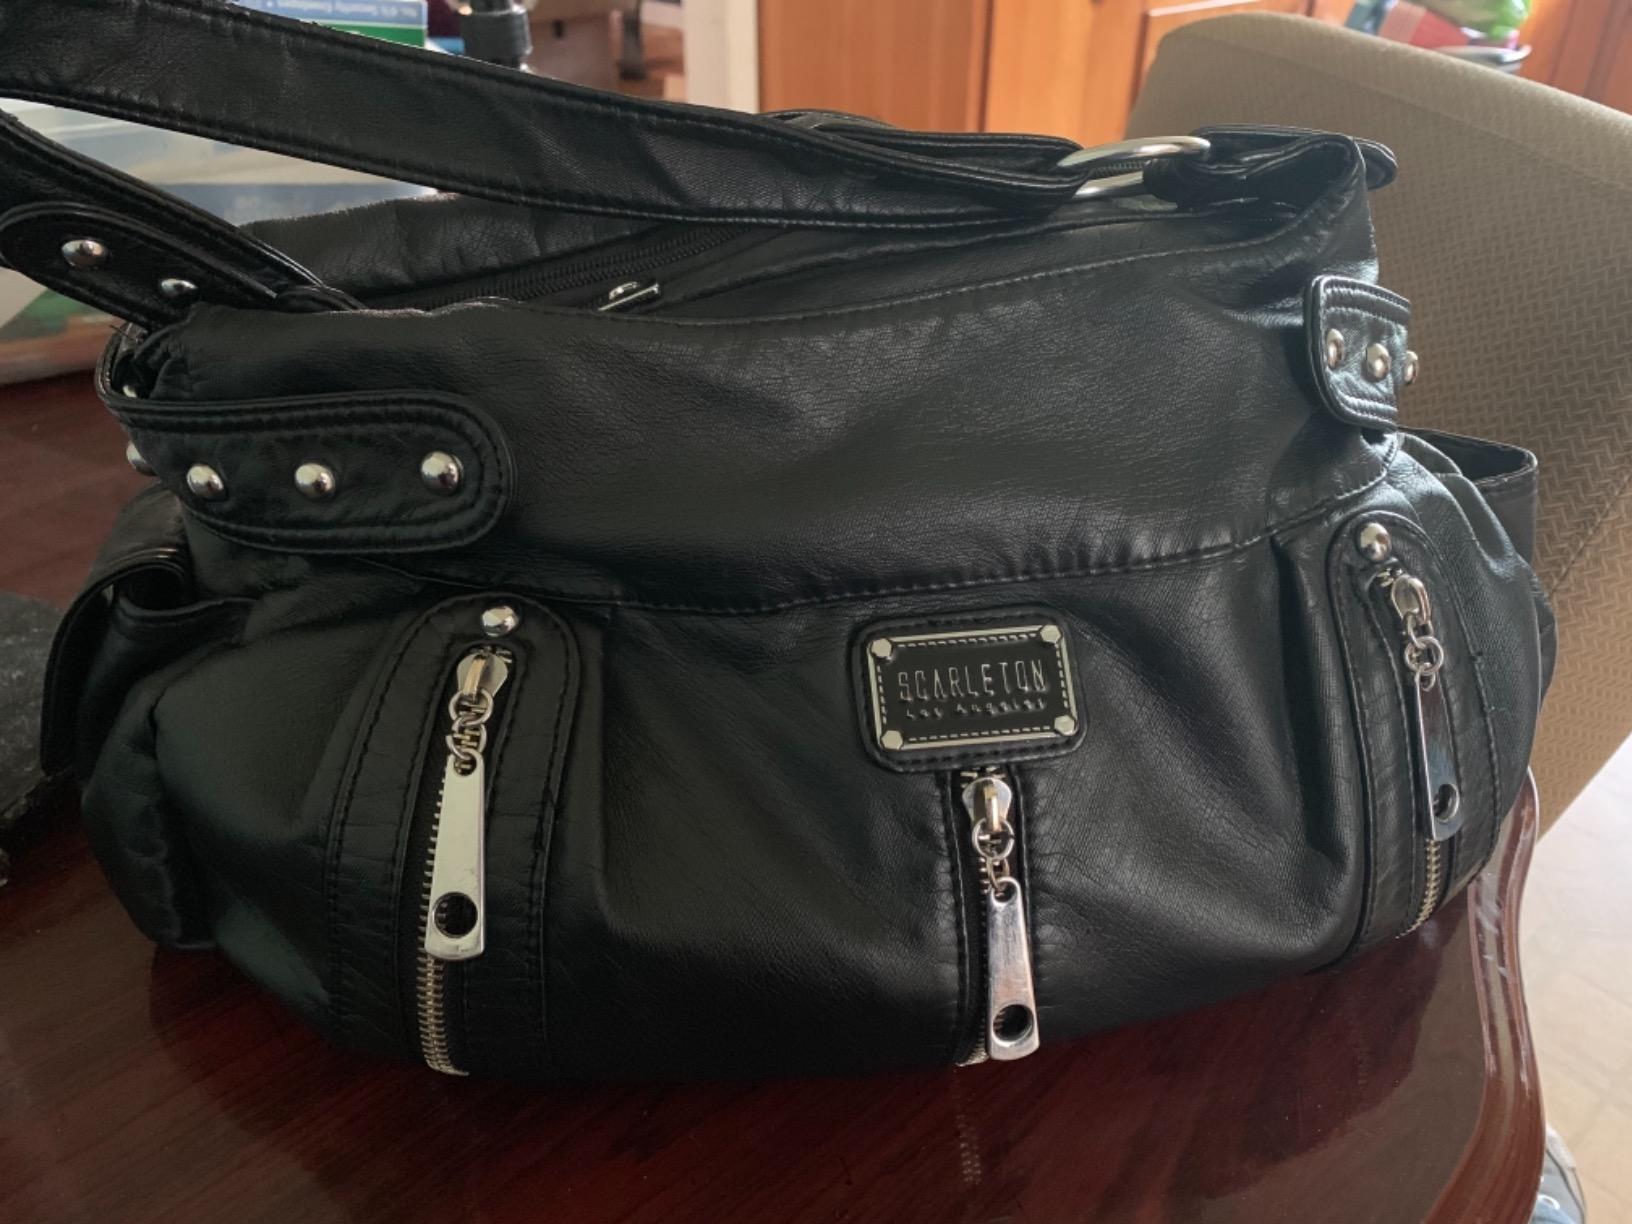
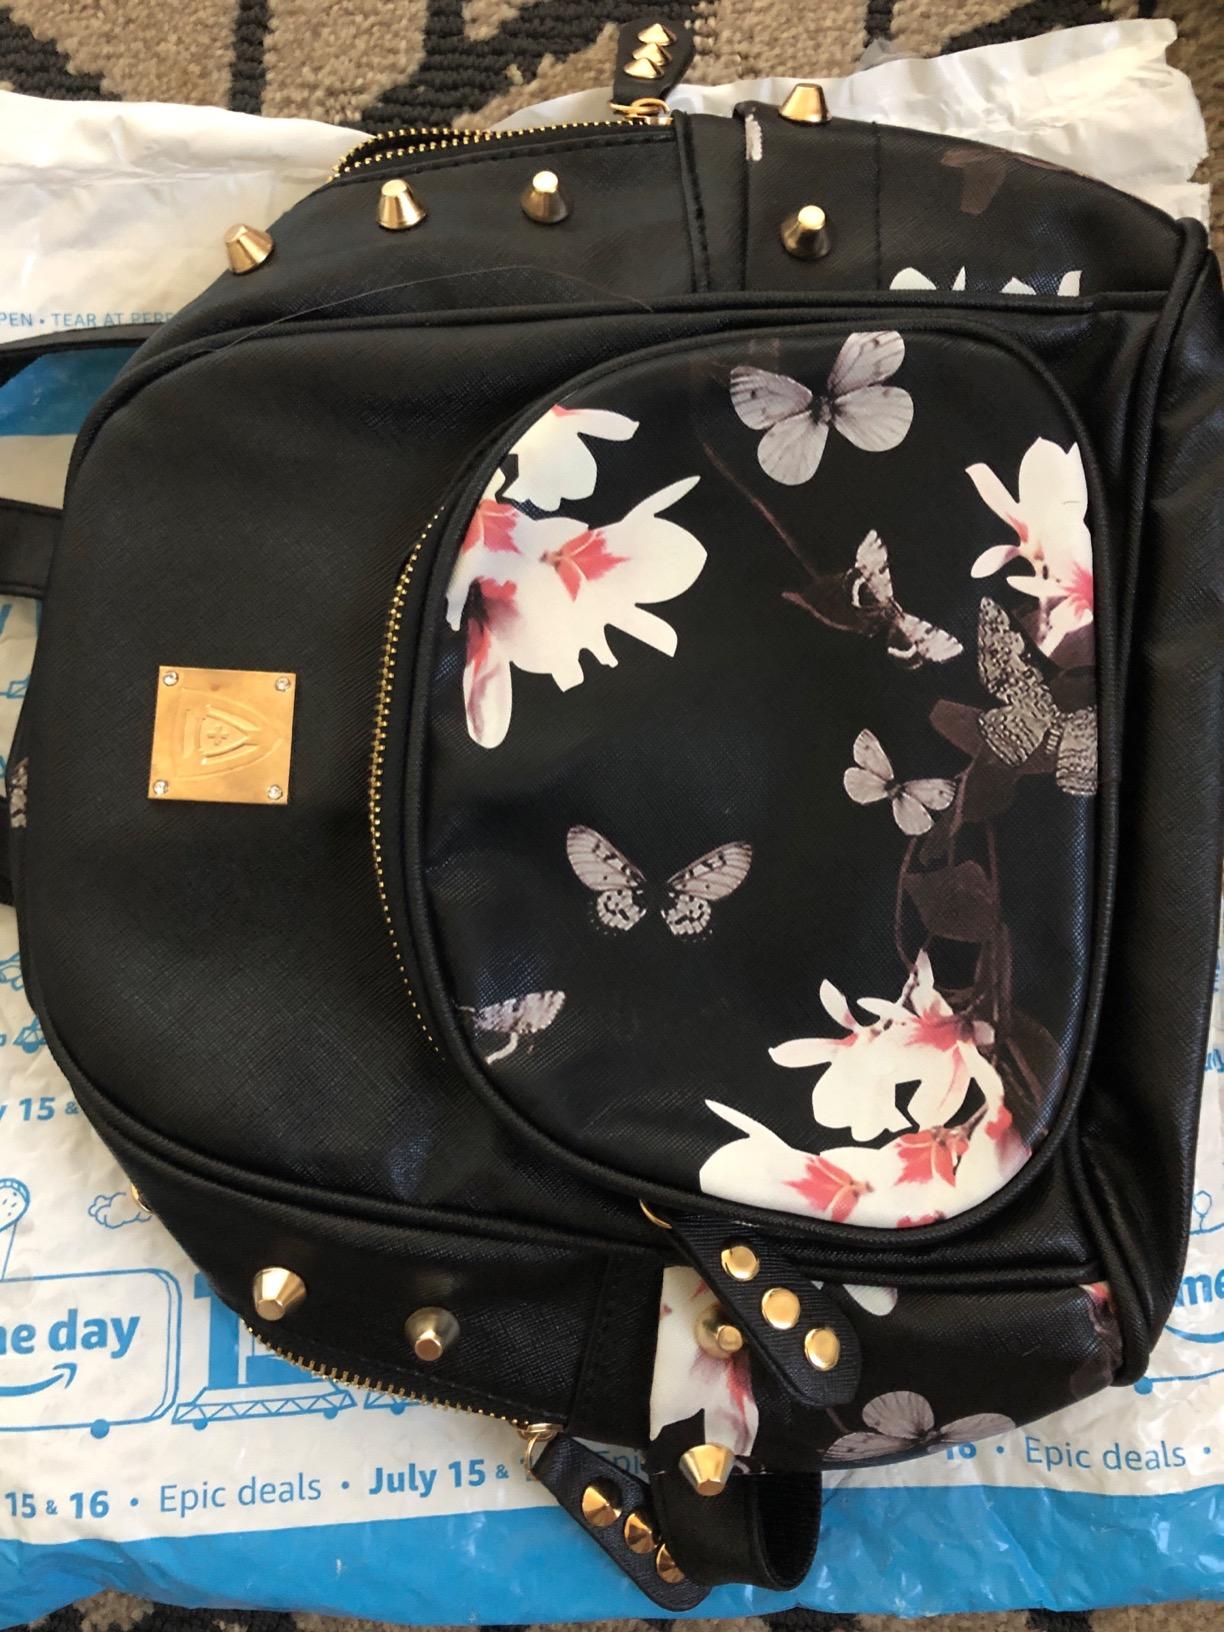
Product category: accessories_handbag
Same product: no